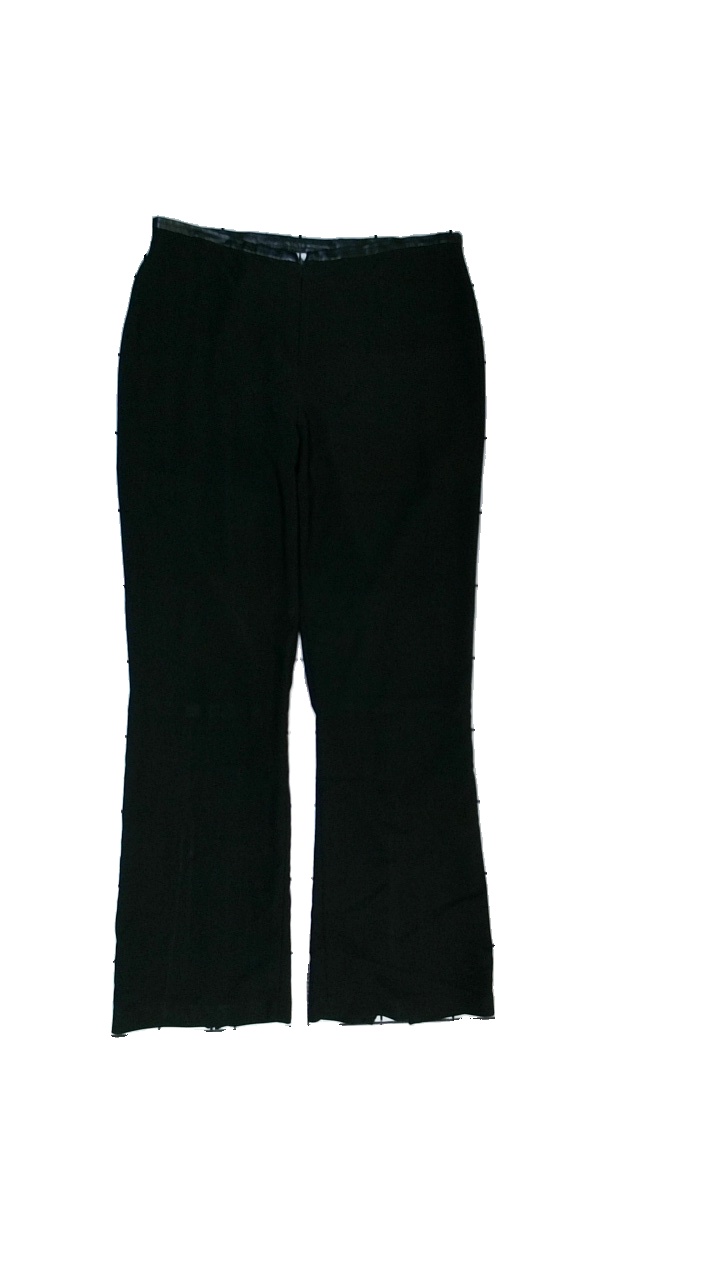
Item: Trousers (Ladies)
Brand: Kit
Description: bootcut byxor
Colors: Black
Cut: Regular
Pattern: Other
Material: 75% viskos 22% polyamid
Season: All
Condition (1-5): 3
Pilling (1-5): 5
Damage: lösa trådar
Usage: Reuse
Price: <50